Third Ward Historic District (Rochester, New York)

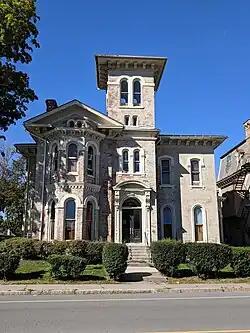

Third Ward Historic District is a national historic district located at Rochester in Monroe County, in the U.S. state of New York. When first listed, the district consisted of approximately 126 structures in a well known enclave of primarily Victorian homes. Located in the district are the separately listed Campbell-Whittlesey House and Hervey Ely House.